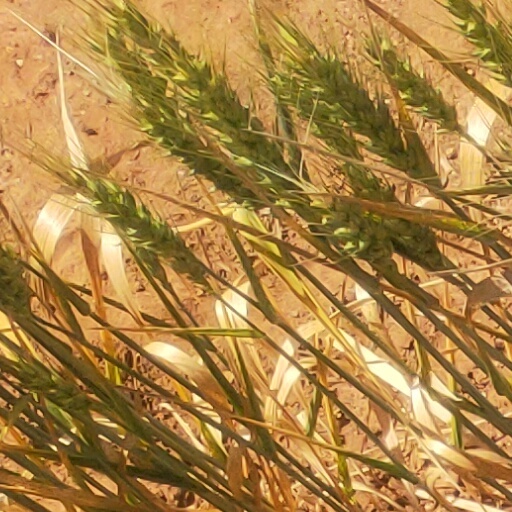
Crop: wheat